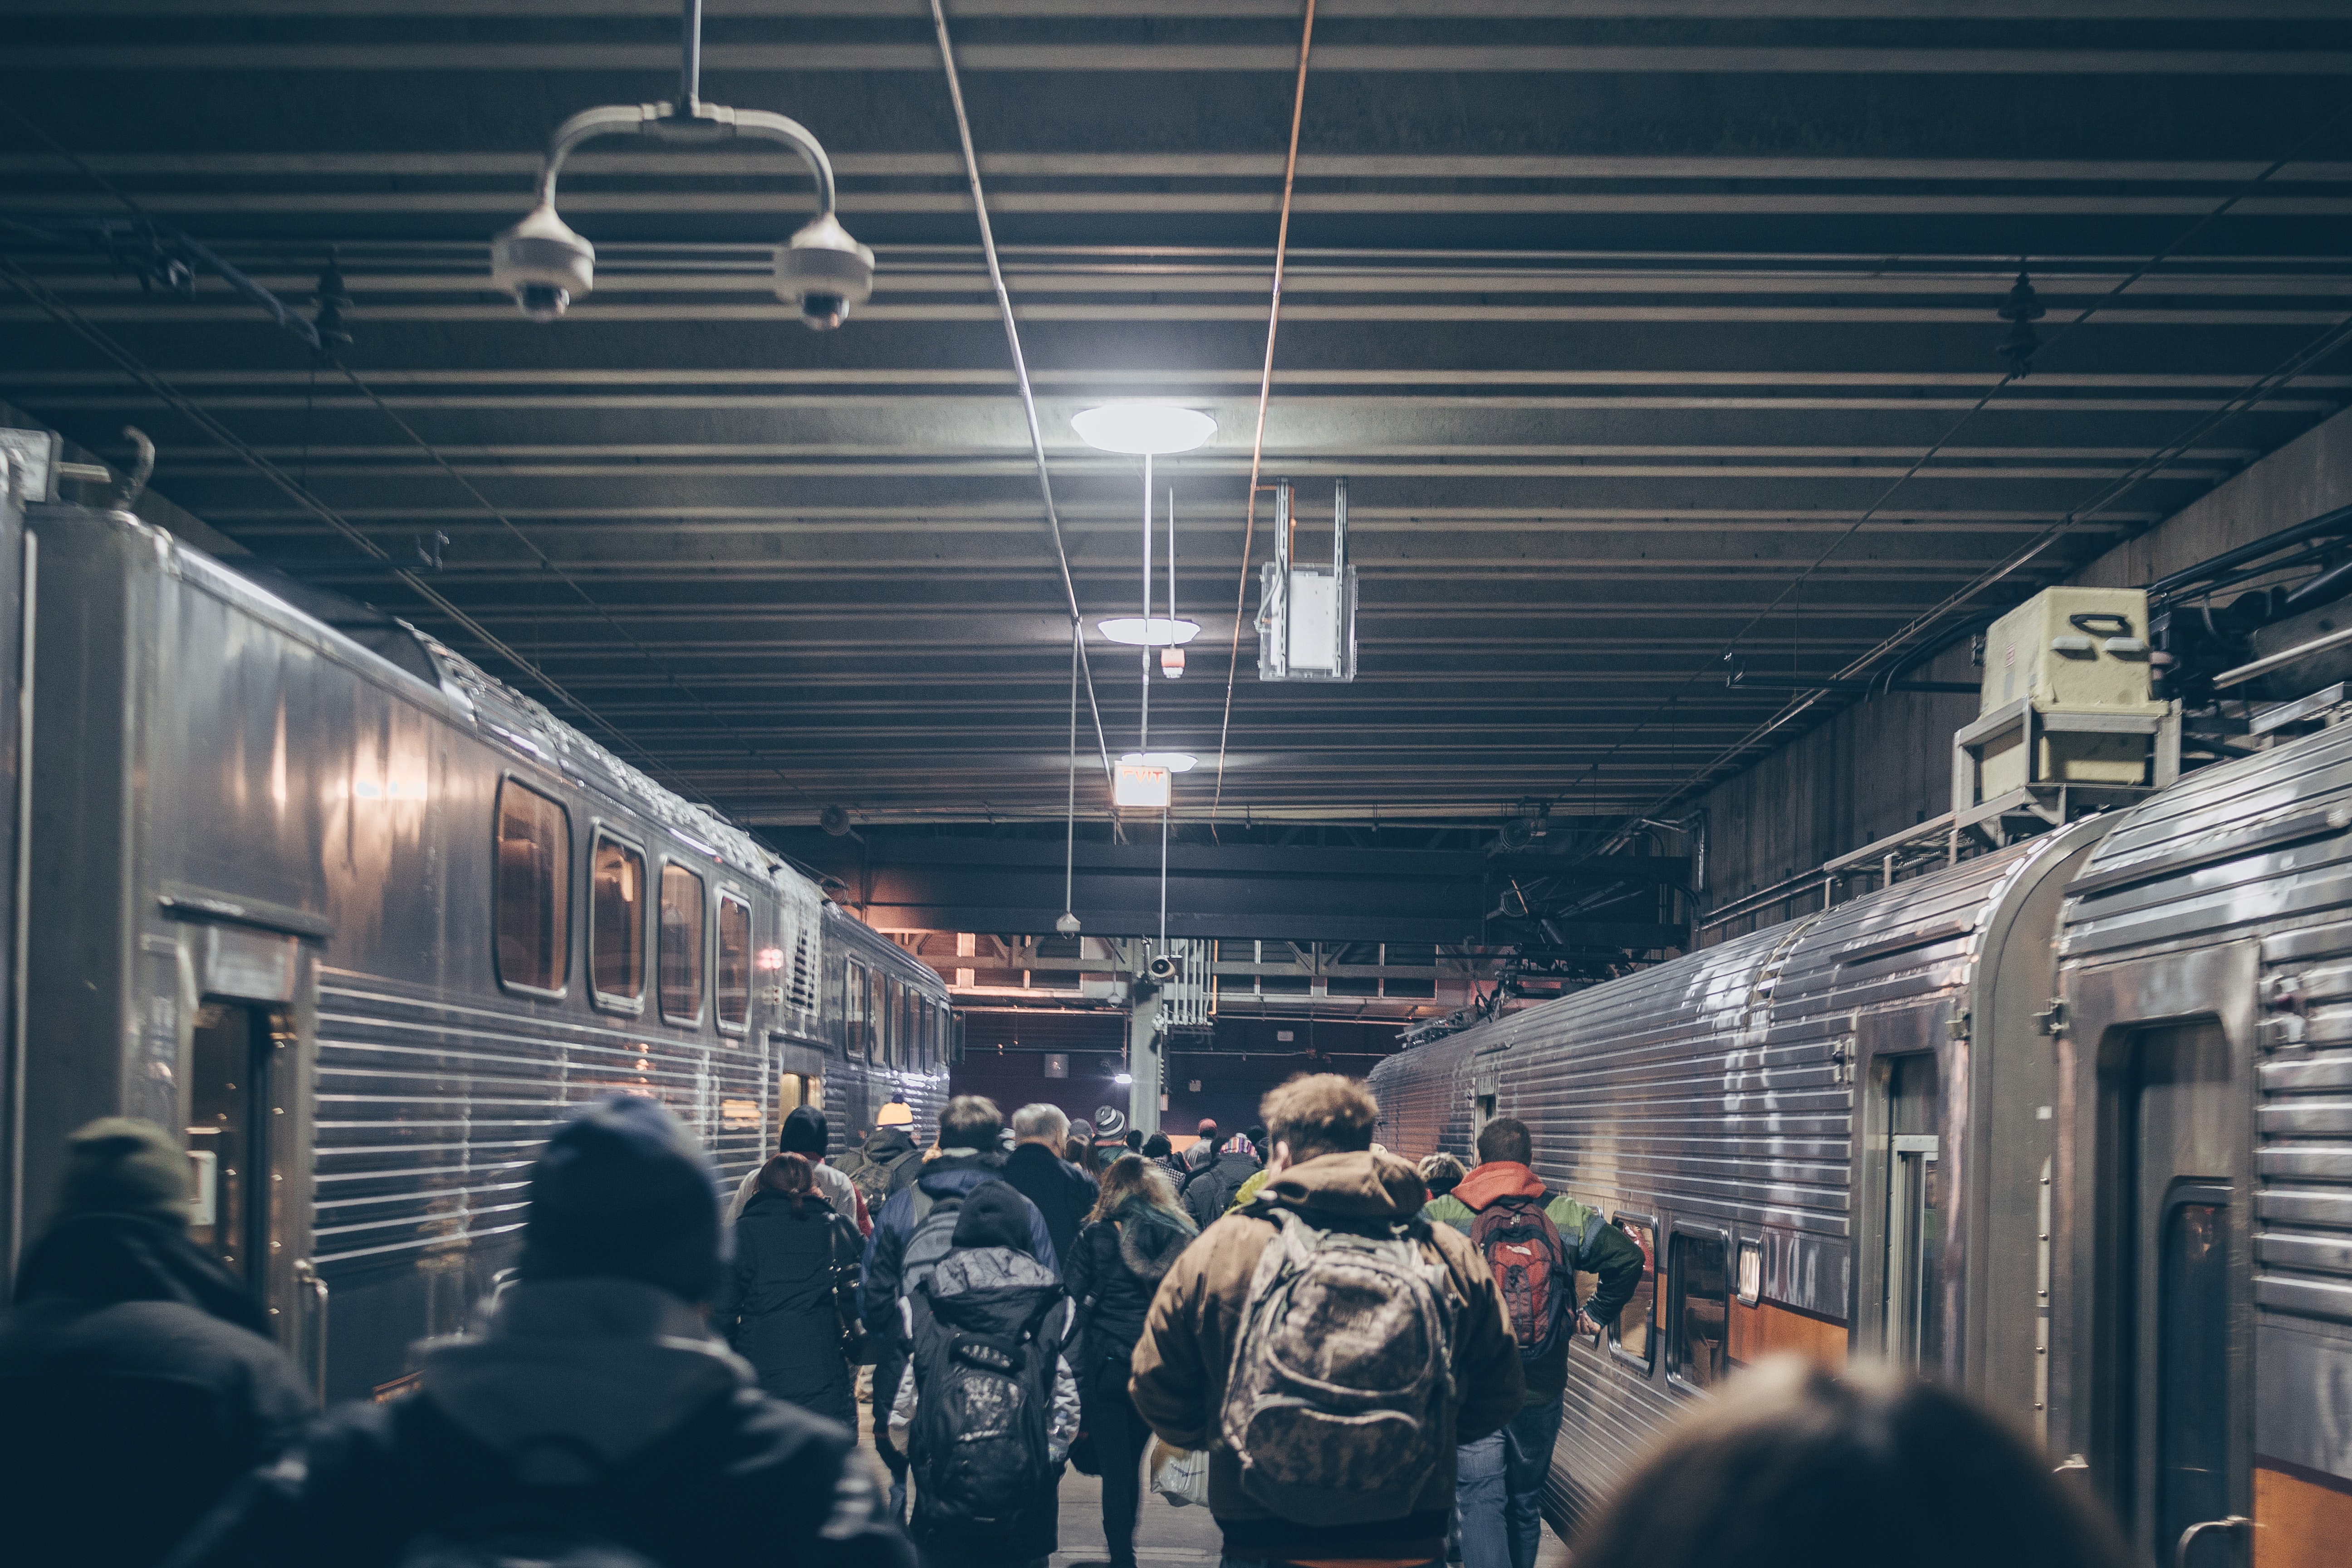
transport, crowd, sky, night, urban area, street, infrastructure, city, metropolitan area, photography, passenger, building, monochrome, cloud, train station, metro, train, road, vehicle, public transport, metal